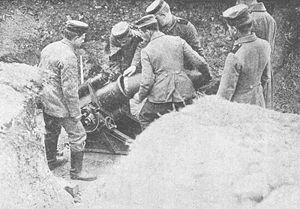
L'artillerie de tranchée est une artillerie spécifiquement destinée à atteindre, depuis une tranchée et par un tir courbe, l'intérieur d'une autre tranchée, dont les parois verticales renforcées réduisent l'efficacité des armes d'artilleries plus standards. Ce type d'artillerie devient prépondérante au cours de la Première Guerre mondiale.
Le Minenwerfer, est une pièce d'artillerie légère allemande, largement utilisée durant la Première Guerre mondiale. C'est le précurseur du mortier moderne et du lance-grenades. Il en existe plusieurs modèles correspondant notamment à des calibres de munition différents.